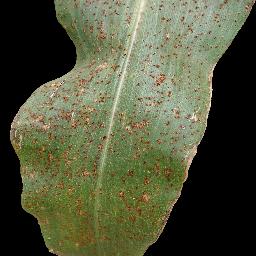
Label: Corn___Common_rust